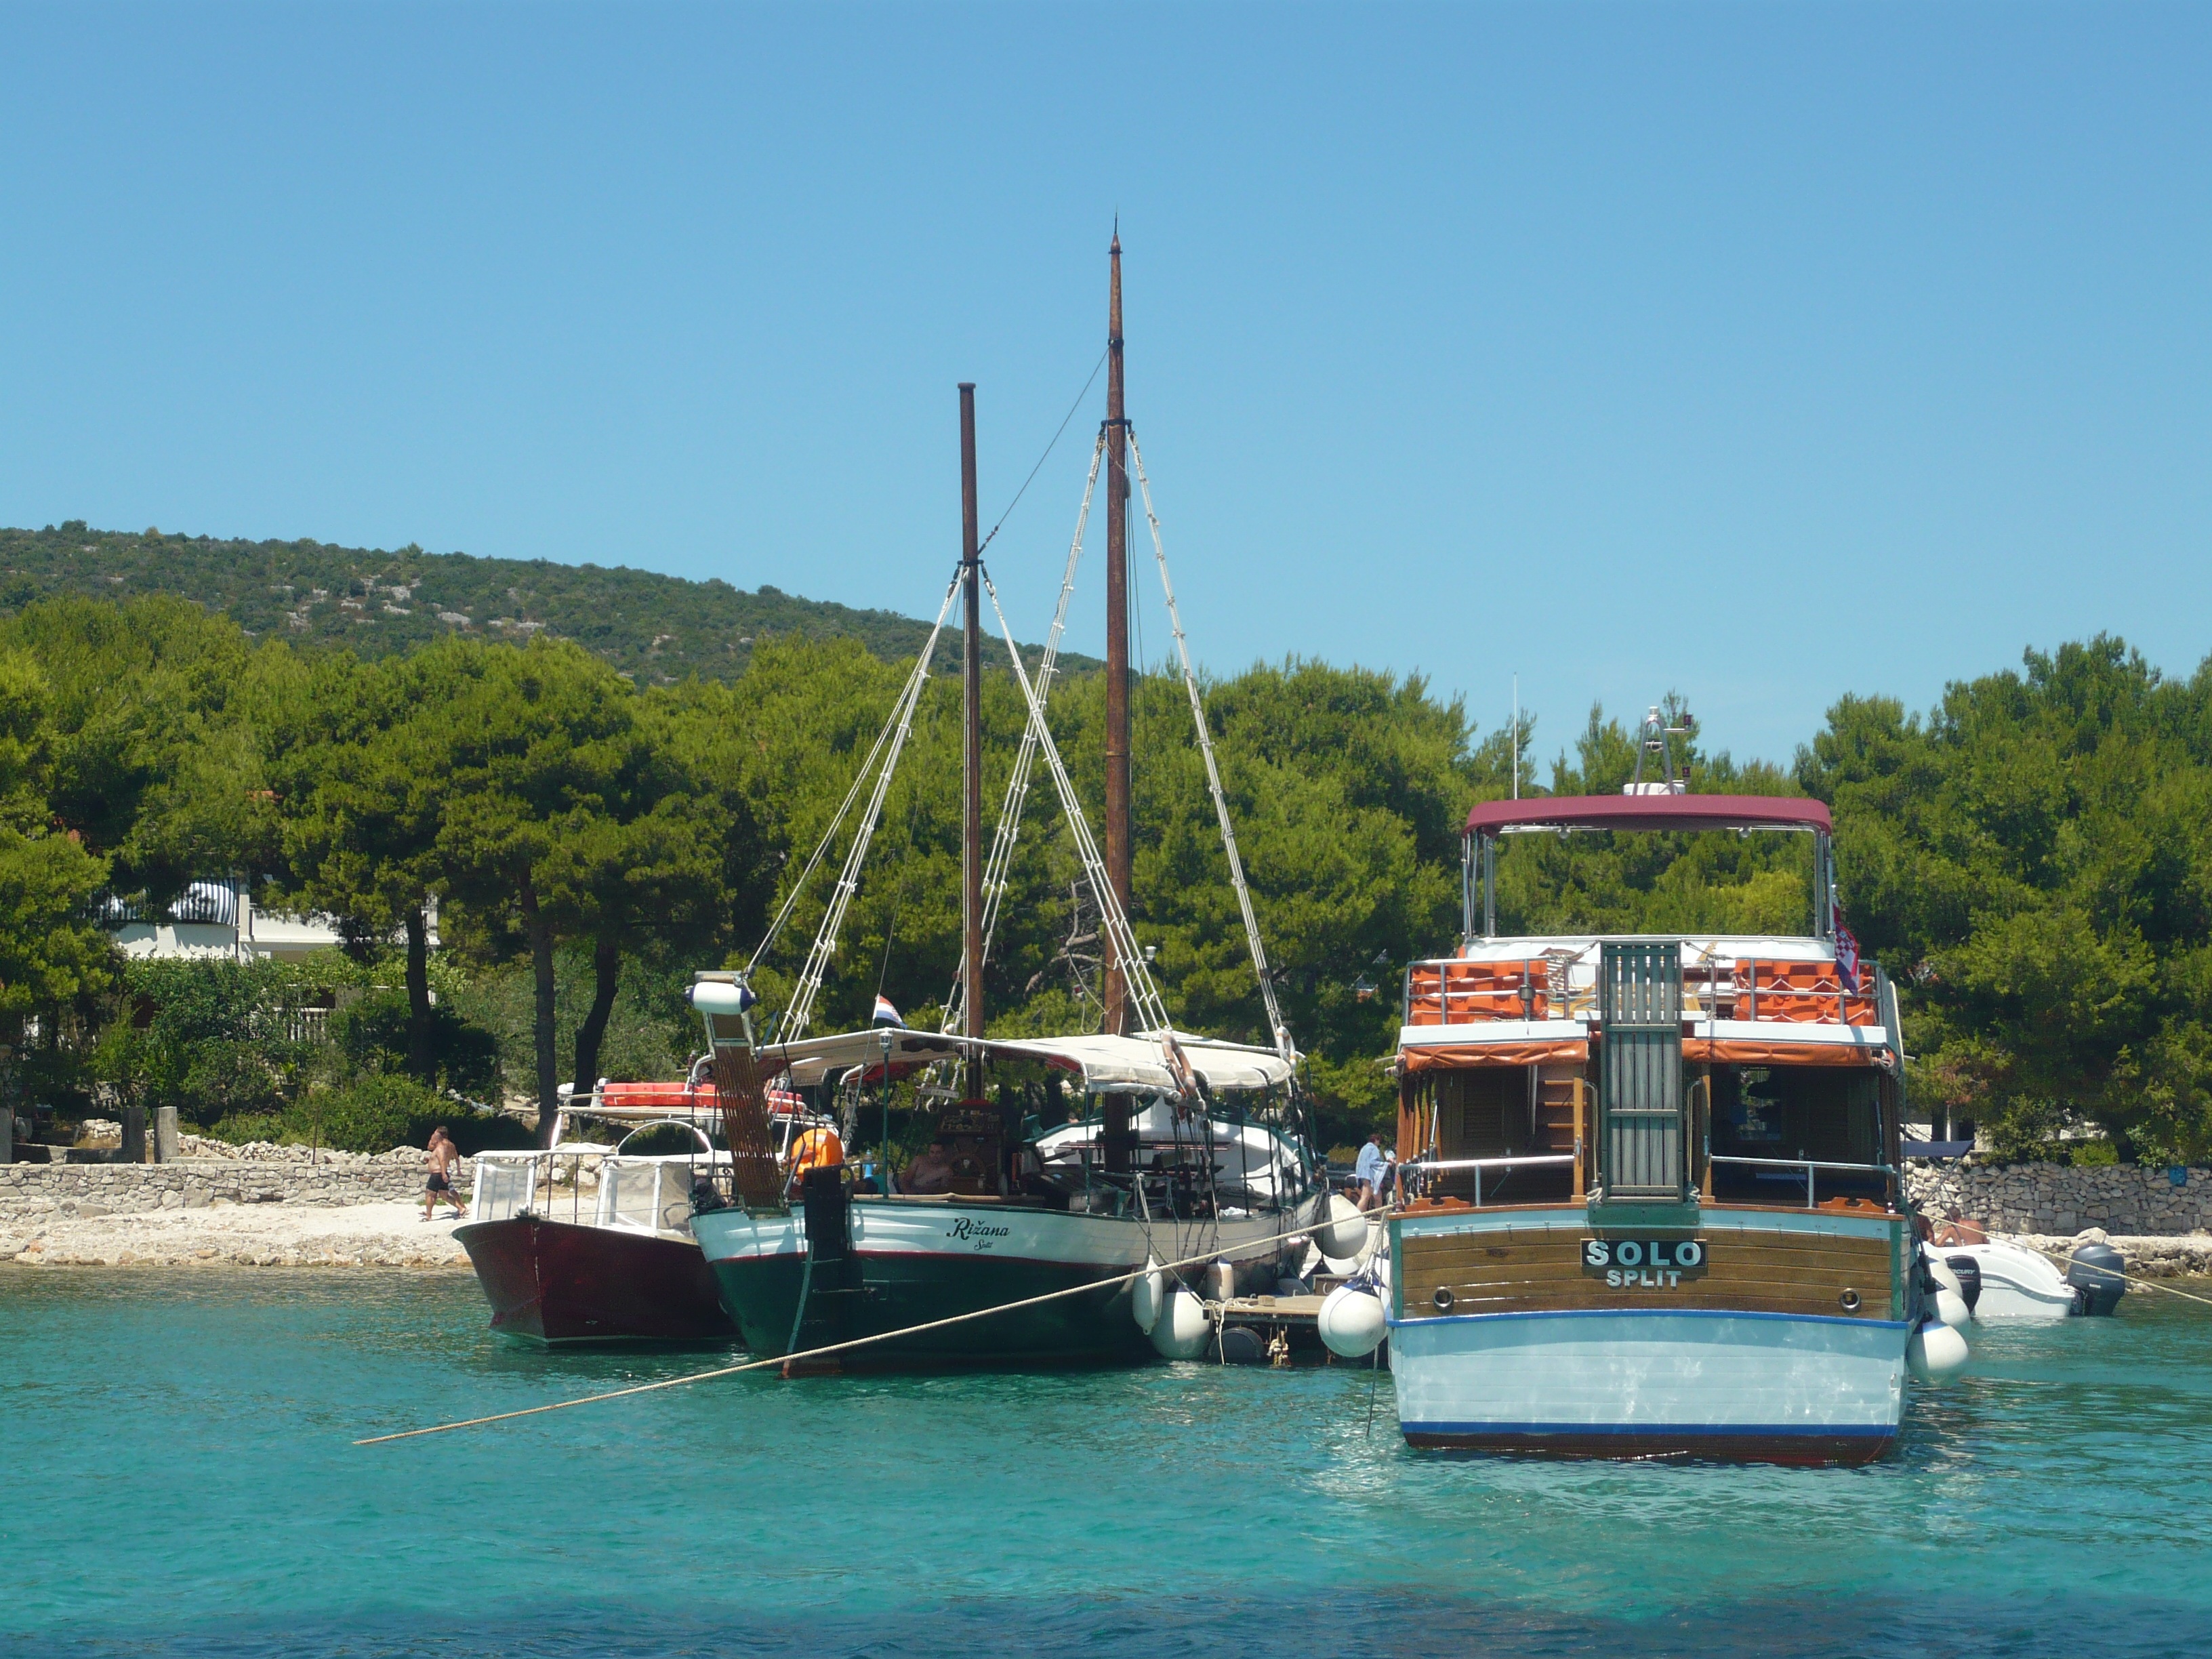
beach, sea, dock, boat, wave, ship, vehicle, mast, holiday, bay, harbor, blue, marina, port, sailboat, waterway, croatia, boating, watercraft, adria, fishing vessel, adriatic sea